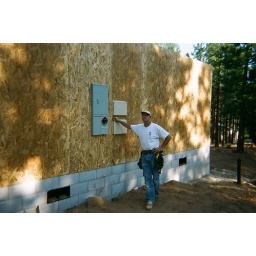
Mike on side wall by new power box